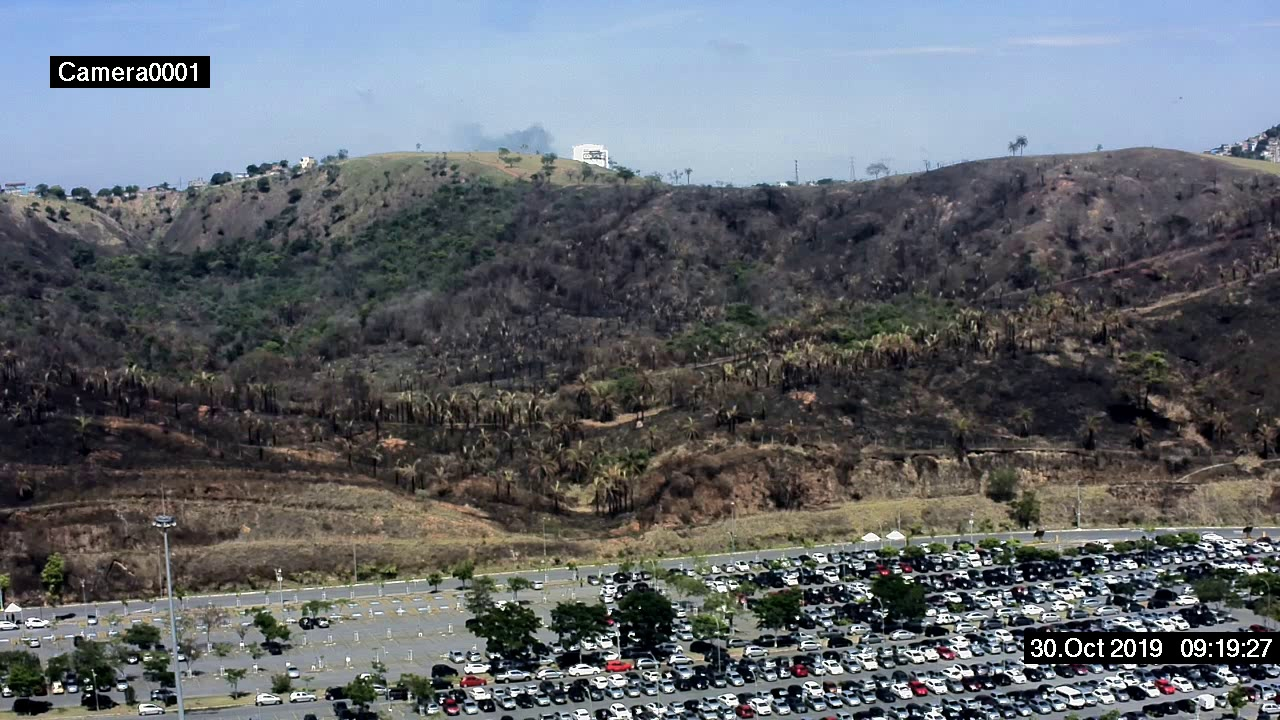
Fire: no
Smoke: yes